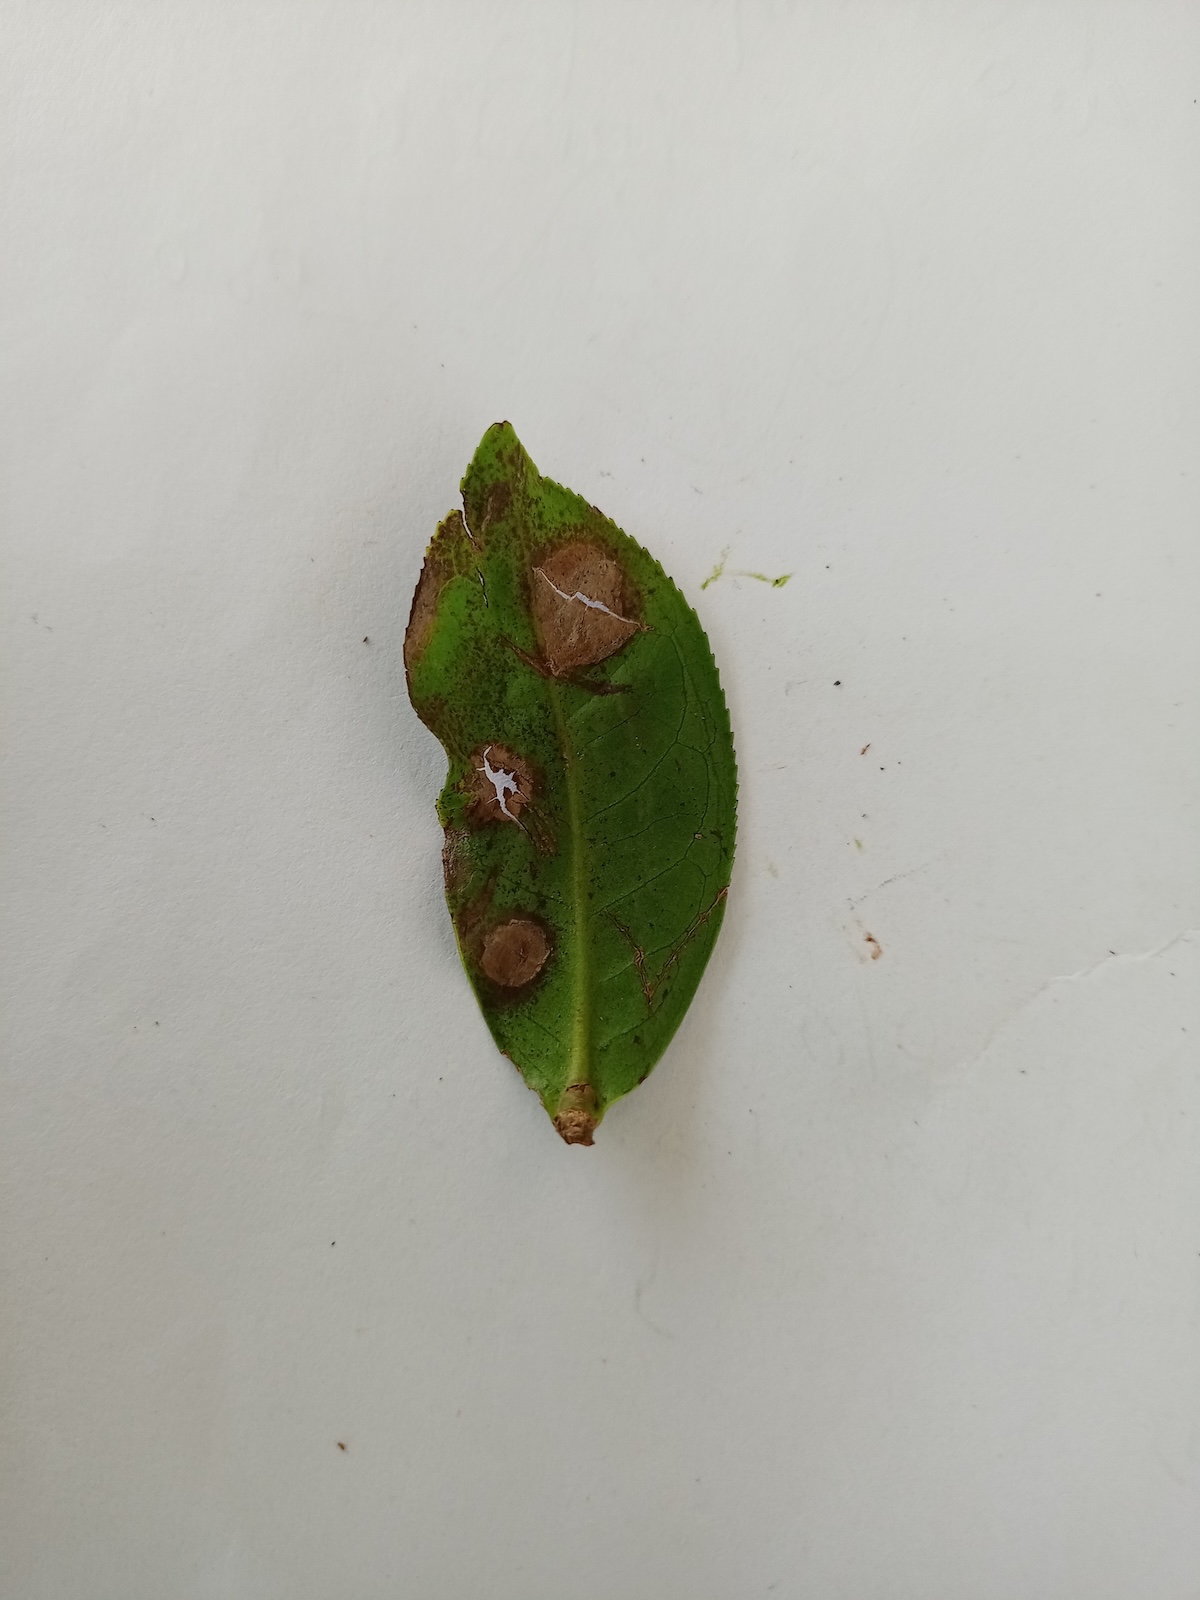
Label: Gray Blight